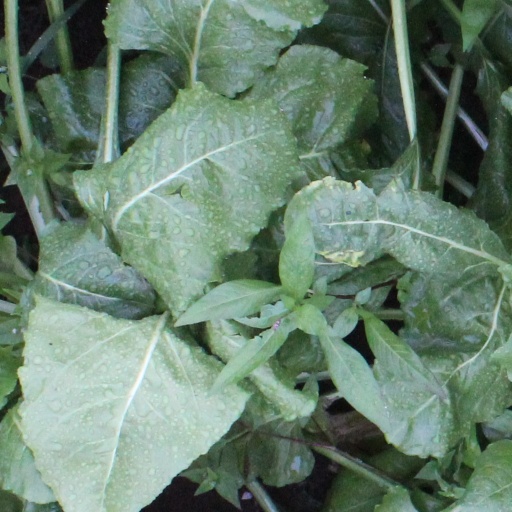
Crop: sugar beet